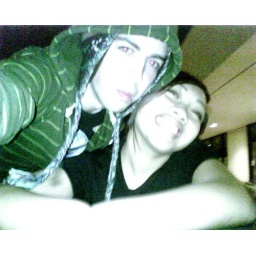
-- I just dropped my phone in the crack in the car door... fuck...